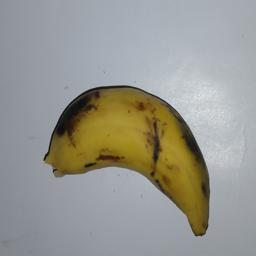
Banana variety: Champa Kola